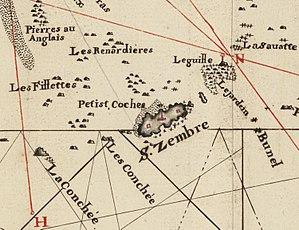
Extrait d'une carte au [1
Cézembre est une île côtière située en baie de Saint-Malo. D'une superficie de 9,5 hectares, elle est inhabitée, à l'exception d'un hôtel-restaurant ouvert durant la saison estivale. L'île est située sur le territoire communal de Saint-Malo.